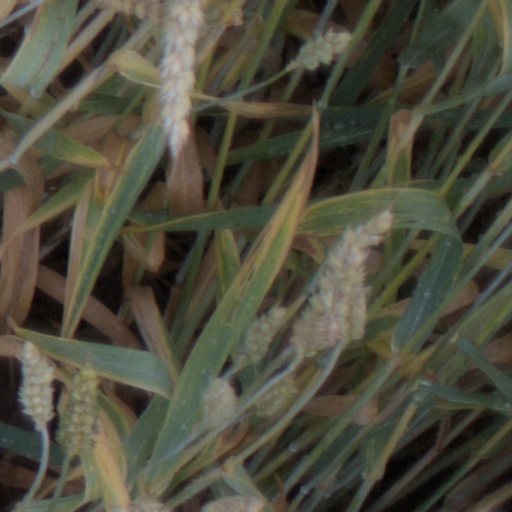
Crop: wheat